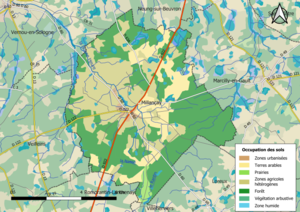
Carte des infrastructures et de l’occupation des sols en 2018 de la commune de fr:Millançay (France).
Millançay est une commune française située dans le département de Loir-et-Cher en région Centre-Val de Loire.